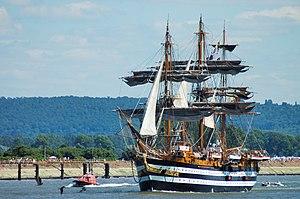
Rouen 2008